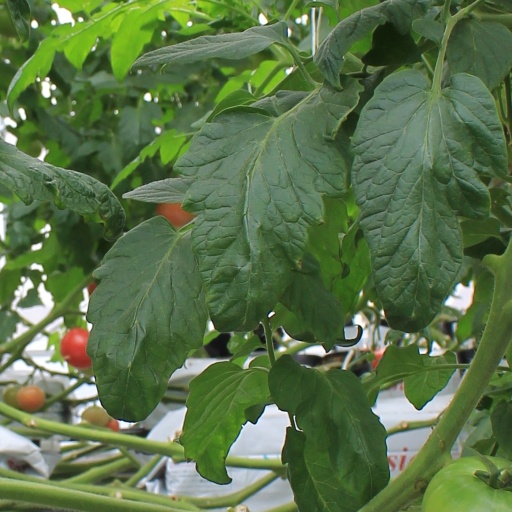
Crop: tomato